Hālawa, Hawaii

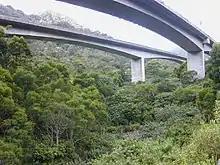
Hālawa viaducts, carrying H-3

According to the United States Census Bureau, the CDP has a total area of , all land.